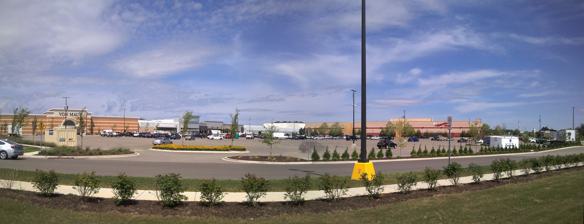
Building: Woodland Mall
Country: United States of America
Year built: 1968
Shopping mall in Kentwood, Michigan, USA Woodland Mall Woodland Mall Location Kentwood, Michigan , United States Coordinates 42°54′59″N 85°35′16″W / 42.91629°N 85.5879°W / 42.91629; -85.5879 Opening date March 1968 ; 56 years ago ( 1968-03 ) Developer Taubman Centers Management PREIT Owner PREIT No. of stores and services 100+ No. of anchor tenants 3 Total retail floor area 1,158,942 sq ft (107,700 m 2 ) No. of floors 1 (2 in Barnes & Noble, JCPenney, and Macy's) Public transit access The Rapid Website shopwoodlandmall .com Woodland Mall is an enclosed super-regional shopping mall located in Kentwood, Michigan , a suburb of Grand Rapids . The mall features JCPenney , Macy's , and Von Maur , in addition to Phoenix Theatres. The mall is owned and managed by PREIT , which acquired it from its developer, Taubman Centers , in 2006. History Woodland Mall opened in 1968 at the northwestern corner of 28th Street ( M-11 ) and East Beltline Avenue ( M-37 ). The mall was built at a southwest-to-northeast orientation, with Sears at the southwestern end, and JCPenney at the northeastern end. A Kresge dime store was also located in the Sears wing. Another mall, Eastbrook Mall (now Centerpointe Mall ), was located on the northeastern corner of the same intersection. A 1975 expansion to Woodland Mall brought a northwesterly-oriented central wing which ended in a third anchor store, Hudson's . After the closure of Kresge in 1987, the store's former space was divided among smaller retailers. Lord & Taylor was proposed in 1997 as a fourth anchor store at the southeastern end of the mall. However, Hudson's attempted to sue the mall, claiming veto power over the addition of new anchor stores, and the Lord & Taylor was never built. A food court (Cafes in the woods) was built next to JCPenney in 1999 as well as a play area in the Sears wing. Also in 1999, RiverTown Crossings opened in Grandville , on the other side of the city. This was the first serious form of retail competition for Woodland Mall, as prior to the opening of RiverTown Crossings, Woodland was the only super-regional mall in Metro Grand Rapids. In the late 1990s Woodland Mall experienced many other renovations including new flooring and curves to the ceiling throughout the mall, new lighting and décor as well as updated entrances to look more modern. Hudson's was converted to Marshall Field's in 2001 in a nameplate consolidation by parent Target Corporation (formerly known as Dayton-Hudson), and then to Macy's in 2006 as the result of an acquisition. A 14-screen movie theater (then owned by Cinemark ) and a Red Robin and On the Border restaurant were added to the southeastern portion of the mall in 2006, the same year in which PREIT acquired the mall from Taubman. Celebration Cinema purchased the movie theater complex (as well as a former Cinemark at RiverTown Crossings) a year later. Barnes & Noble , in October 2008, announced that it would be relocating from a nearby store to a new location at the mall. On Wednesday, October 21, 2009, the two-story bookstore opened to the public. In 2013 H&M announced that it would be opening its first location in Michigan outside of Metro Detroit which opened in October 2013. On January 4, 2017, it was announced Sears would shutter as part of an ongoing decision to eliminate its brick-and-mortar format. The previous Sears outpost had been razed for a major expansion featuring 10-15 new retailers, with Von Maur at the end of the wing. Von Maur opened on October 12, 2019. On May 17, 2019, REI opened in the parking lot. By 2023 Woodland Mall had announced several newest additions, among them are Carter's , Locker Room by Lids , Lovisa , Offline by Aerie , Rue 21 , Arula , and Abercrombie & Fitch . On August 16, 2024, a Main Event Entertainment center, located in a new building just outside the southeast entrance near Von Maur, and a Lego store opened to the public. References